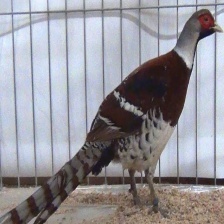
Species: ELLIOTS  PHEASANT
Scientific name: SYRMATICUS ELLIOTI